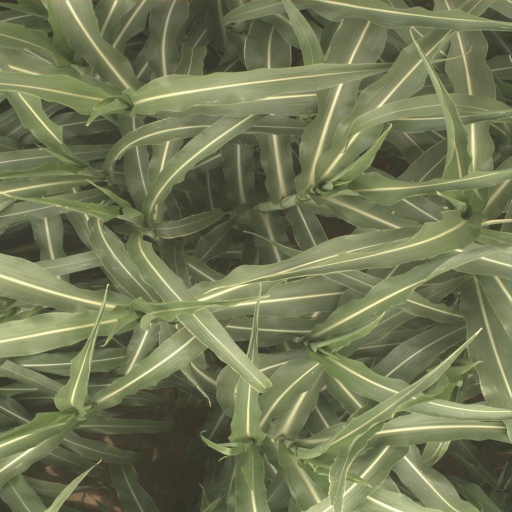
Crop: sorghum